$1,000 genome

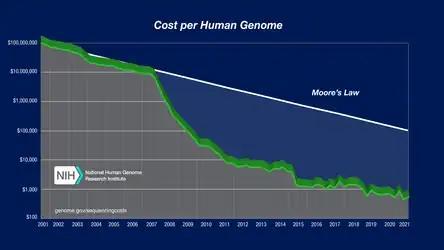
Evolution of the cost of sequencing a human genome from 2001 to 2021

The $1,000 genome refers to an era of predictive and personalized medicine during which the cost of fully sequencing an individual's genome (WGS) is roughly one thousand USD. It is also the title of a book by British science writer and founding editor of Nature Genetics, Kevin Davies. By late 2015, the cost to generate a high-quality "draft" whole human genome sequence was just below $1,500.